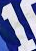
Number: 1